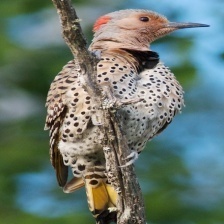
Species: NORTHERN FLICKER
Scientific name: COLAPTES AURATUS